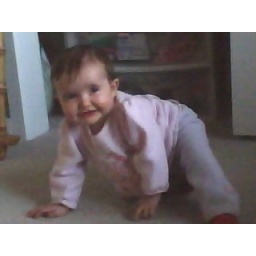
Crawling around her bedroom floor